Henry Surtees

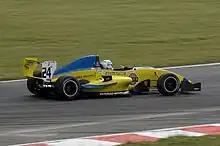
Surtees racing at Snetterton in 2008

After two races in 2007, Surtees moved up full-time to the Formula Renault UK series in 2008 with Manor Competition. He finished 12th in the championship, including a third-place finish at Silverstone's National Circuit. He also competed in the Winter Series again, having finished 13th in 2007. He battled James Calado for the title, with Calado coming out on top.